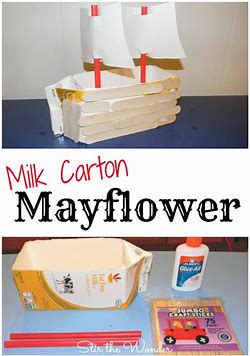
Label: paper